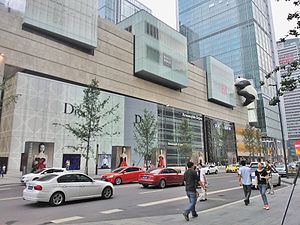
Sichuan / Beskrivelse / Administrativ inddeling
Sichuan er en centralt beliggende provins i Kina, beliggende øst for Tibet. Provinsen dækker 485.000 km², og dermed er området den største provins i det sydvestlige Kina. Sichuan har 109 millioner indbyggere, hvoraf de 98% er hankinesere, mens resten er fordelt på 14 etniske mindretal. Provinsen er bjergrig med mange vandløb, hvoraf det vigtigste er Chang Jiang. Sichuan er rigt på ressourcer: kul, olie, naturgas, titan, kobber, vanadium, guld og salt.